Saint-Priest-d'Andelot

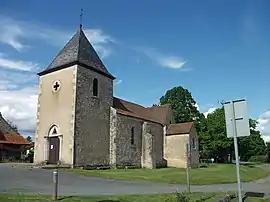
Church

Saint-Priest-d'Andelot is a commune in the Allier department in Auvergne-Rhône-Alpes in central France.